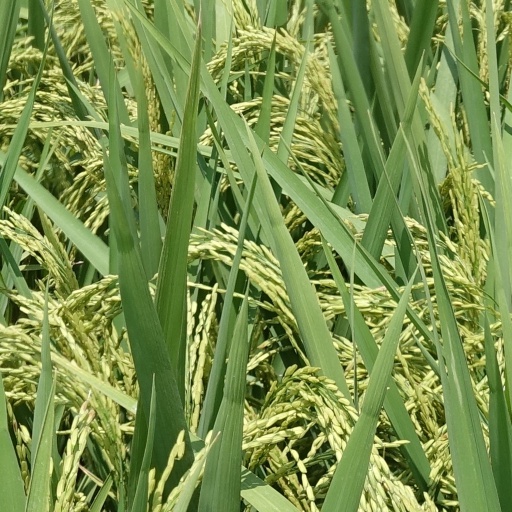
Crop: rice